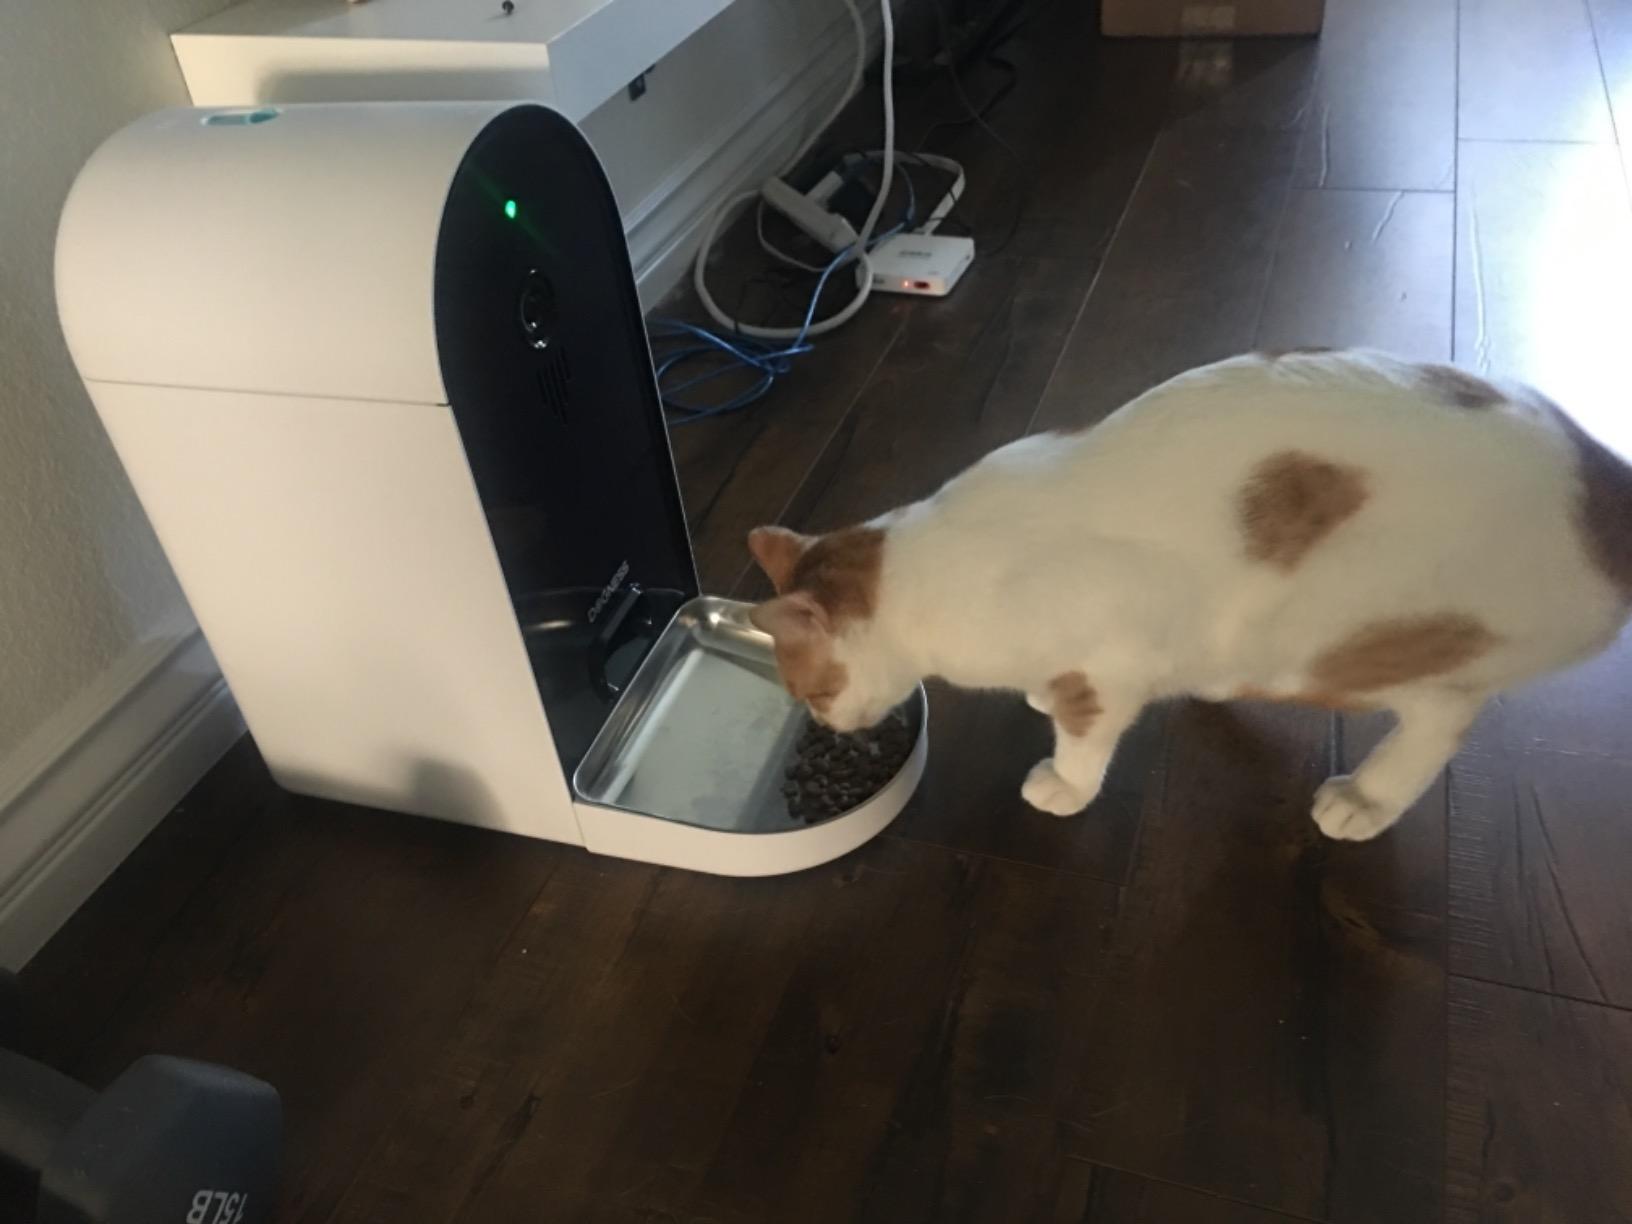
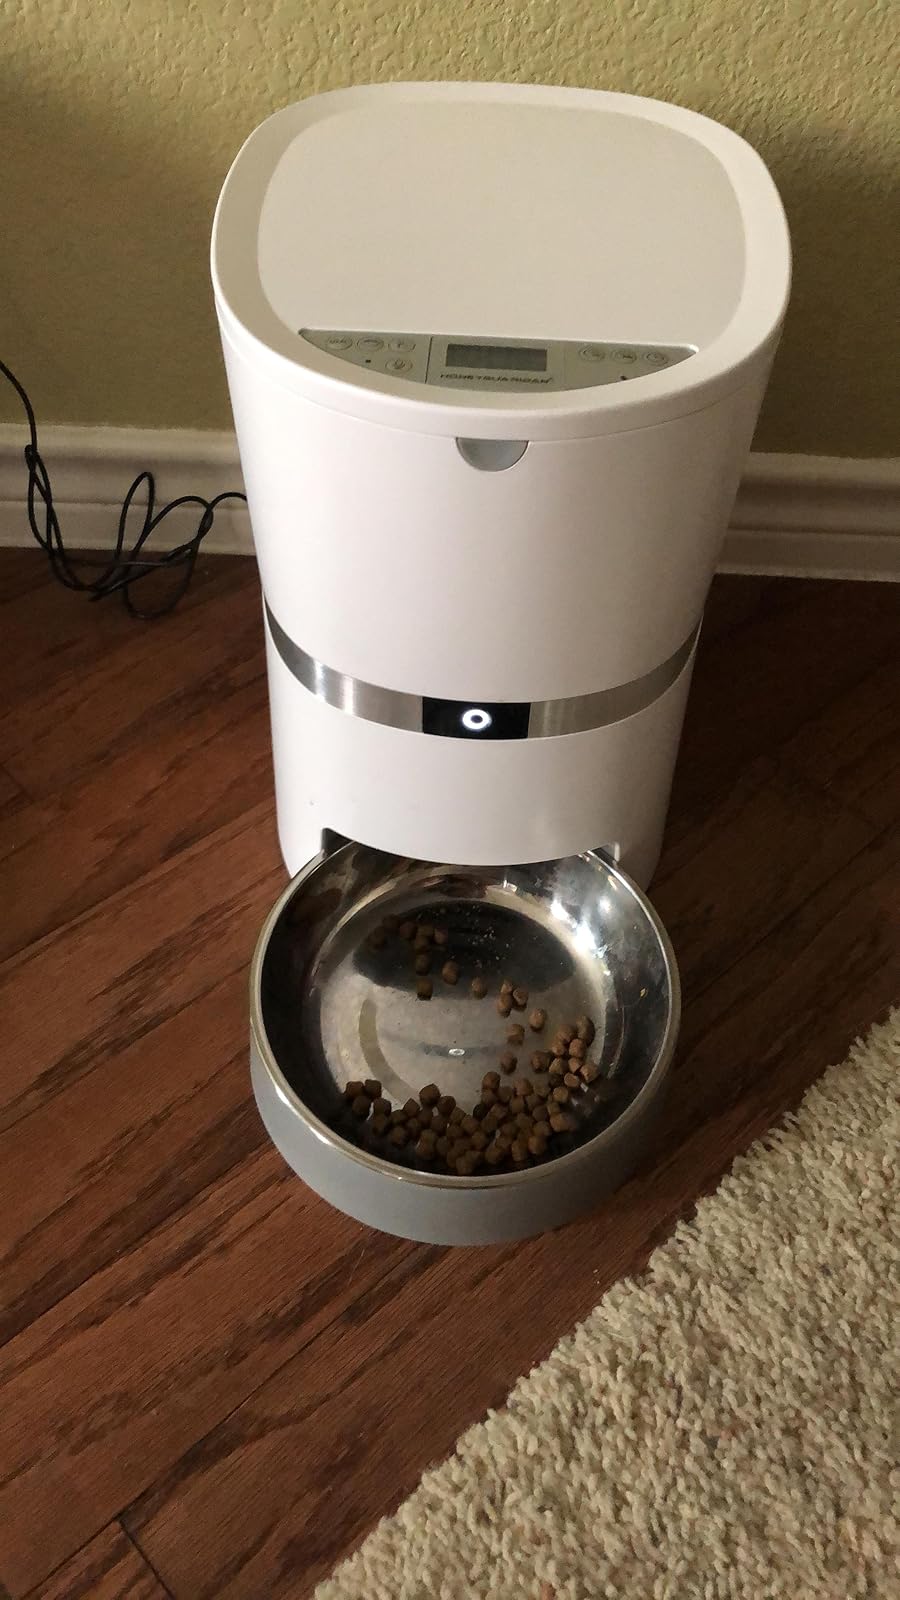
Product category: items_feeder
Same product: no